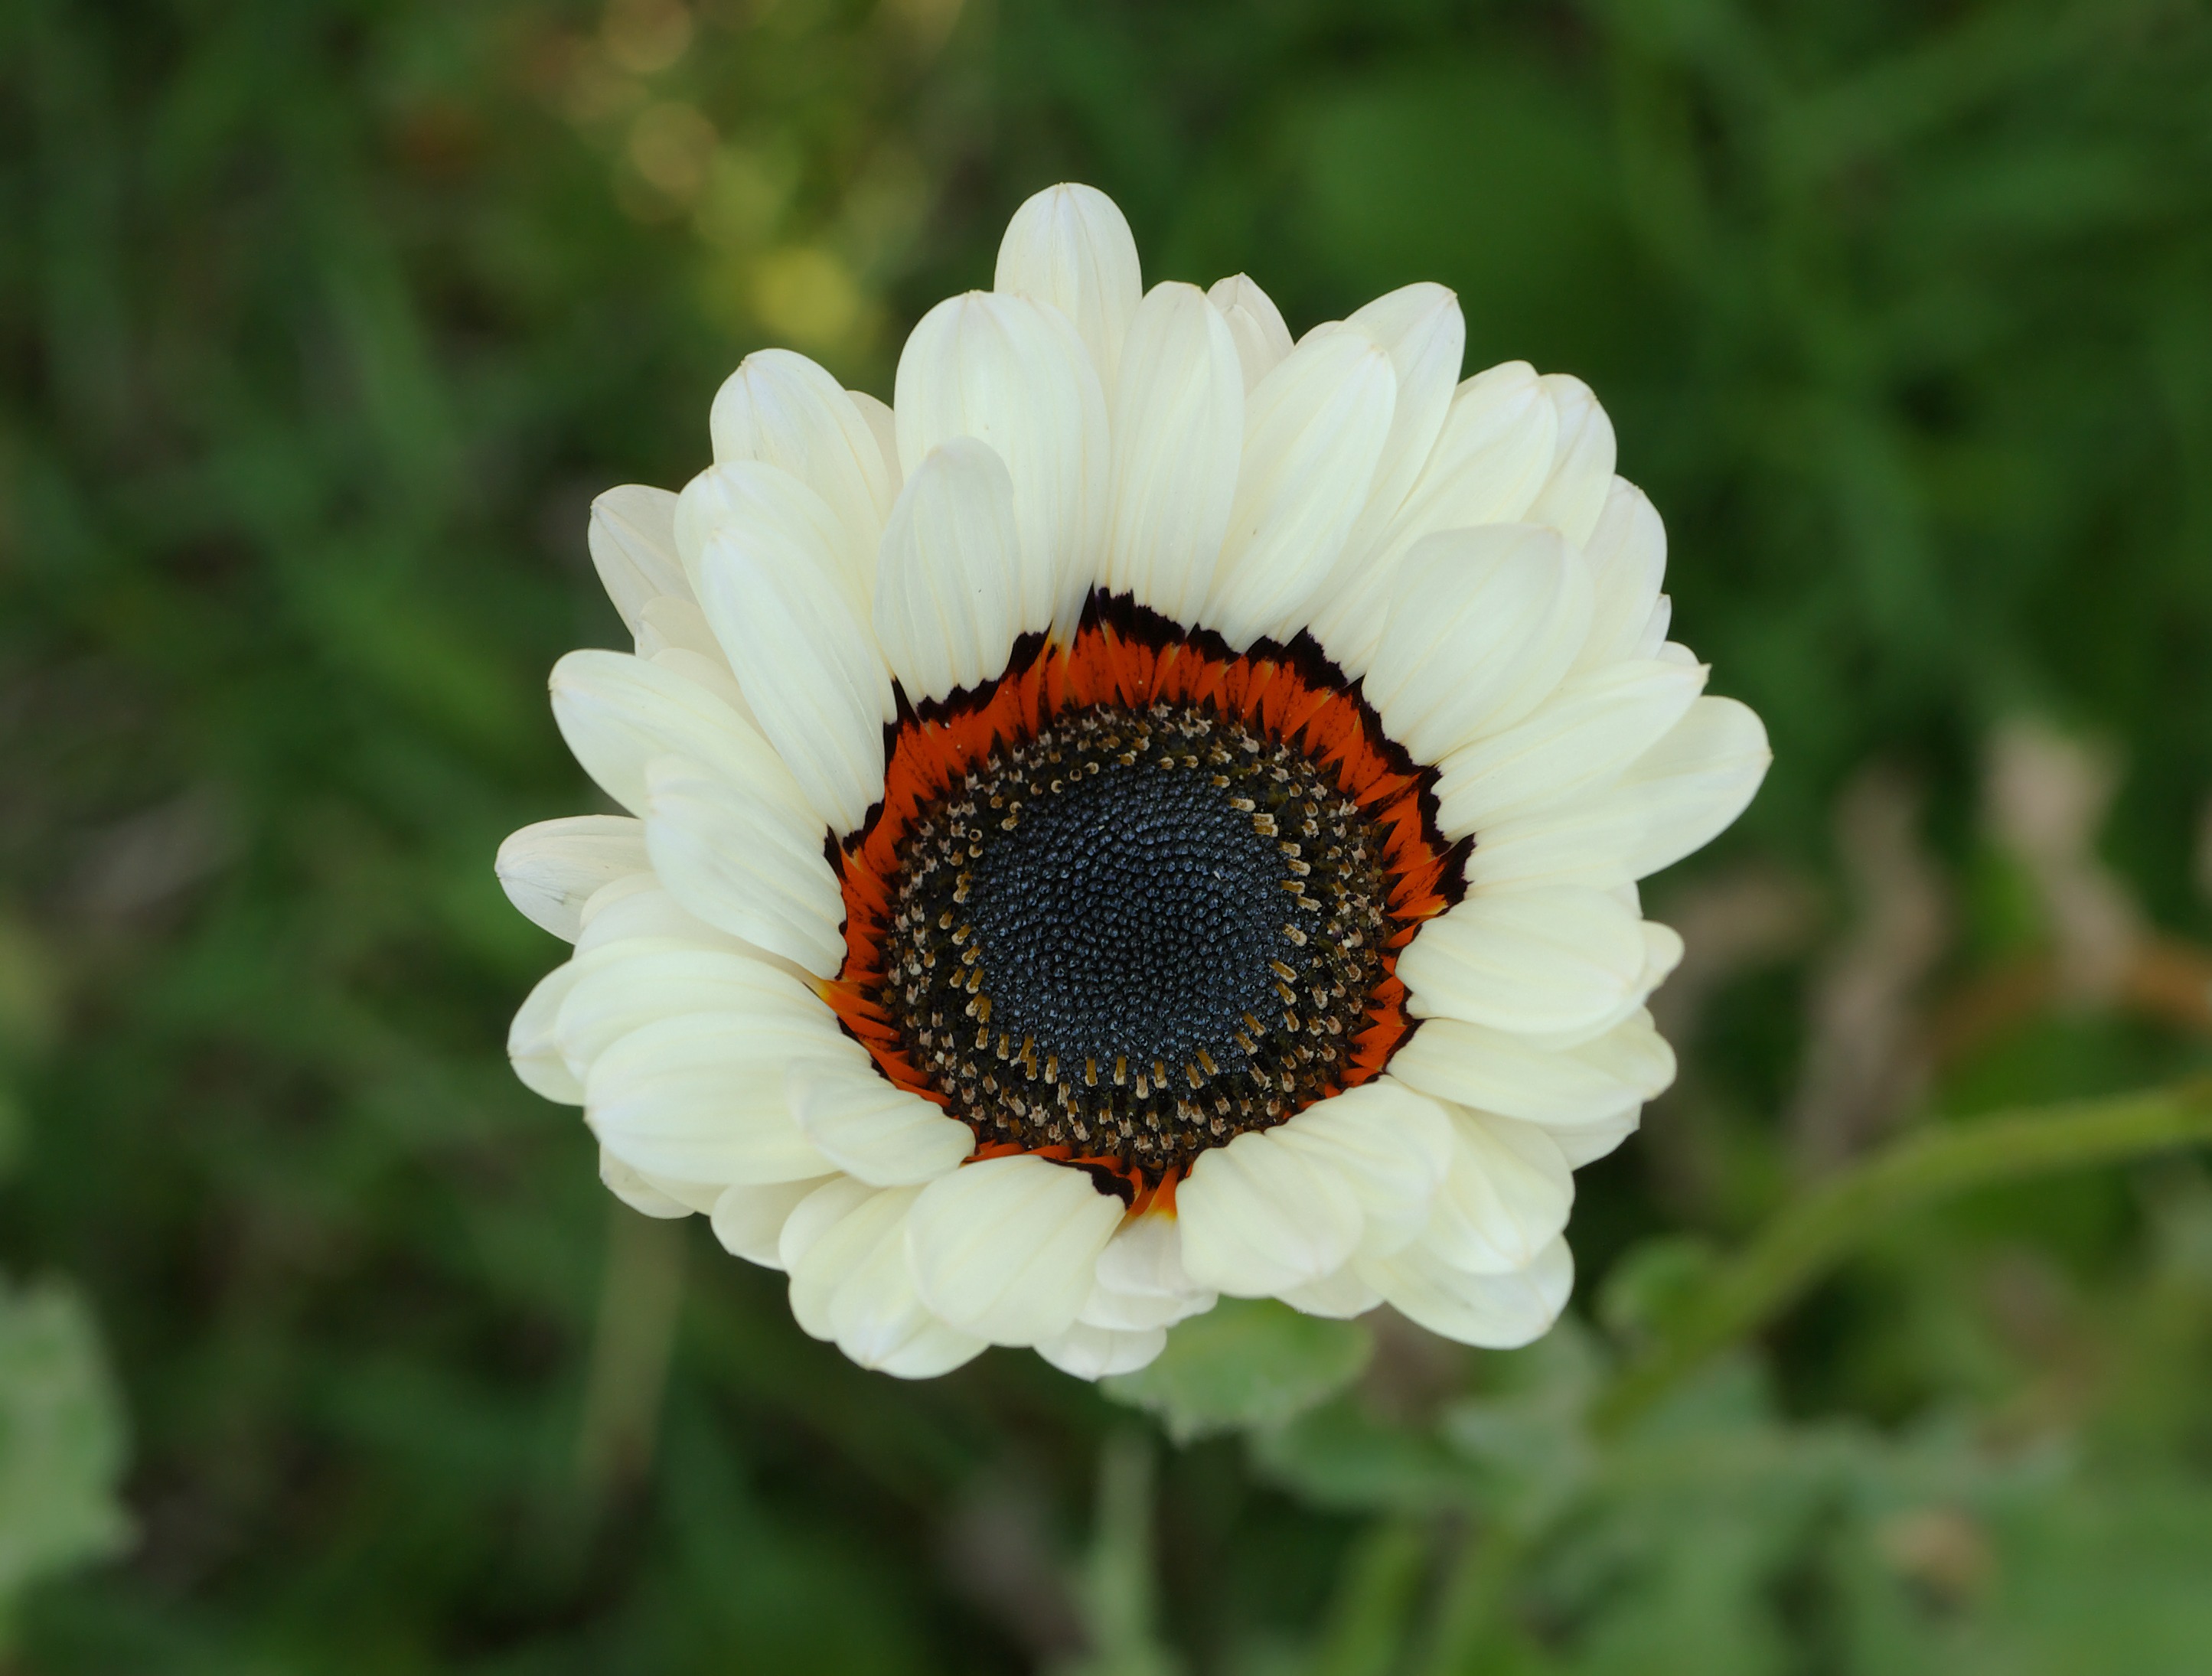
nature, plant, field, flower, petal, summer, daisy, spring, insect, macro, botany, colorful, flora, wildflower, close up, outside, petals, beautiful, macro photography, flowering plant, daisy family, oxeye daisy, cape daisy, plant stem, land plant, chamaemelum nobile